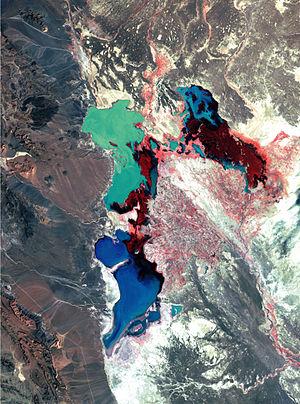
Le Lac Hāmūn ou Oasis Hamoun est un terme appliqué aux zones humides dans le bassin endoréique du Sīstān, à la frontière irano-afghane, dans la région du Sistân. En Iran, on l'appelle aussi Hāmūn-e Helmand, Hāmūn-e Hīrmand, ou Daryācheh-ye Sīstān.